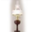
Label: lamp